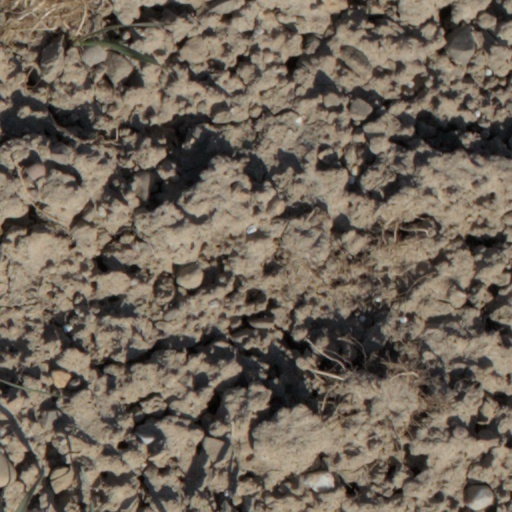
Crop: wheat